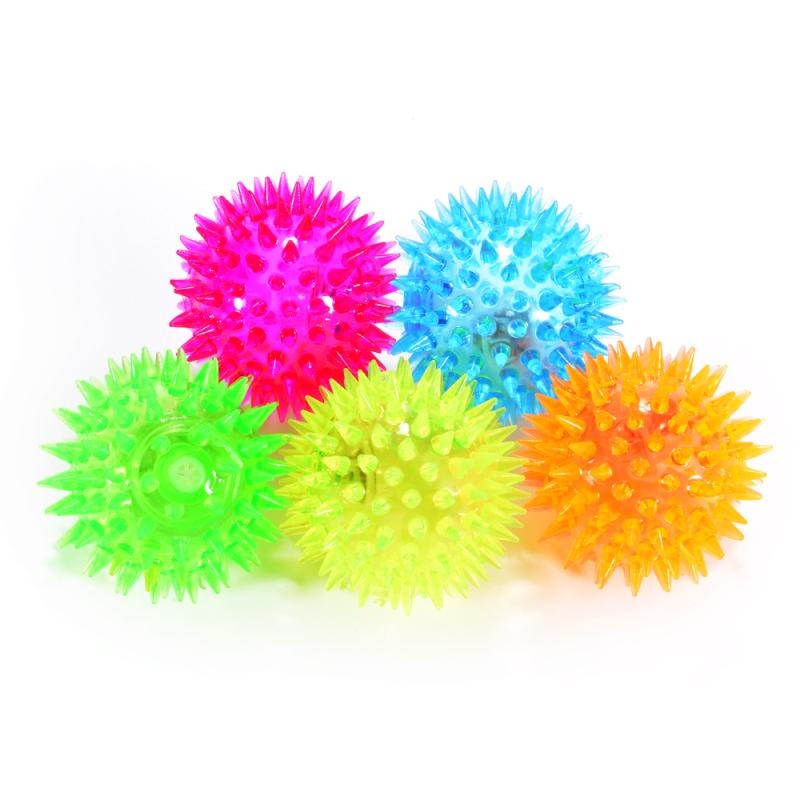
Neon Spiked Flashing Sensory Ball
Spikey flashing ball which lights up when bounced. A must have for sensory play. Perfect for visual impairment, sensory tactile and fine motor skills. Measures approximately 5cm. Colour selected at random out of yellow, pink, green, orange or blue. If you would like to select a specific colour please add this to the notes section at checkout and we will try our best to accommodate this.
Brand: Signature Textiles
Category: Toys & Games > Toys > Activity Toys > Bouncy Balls